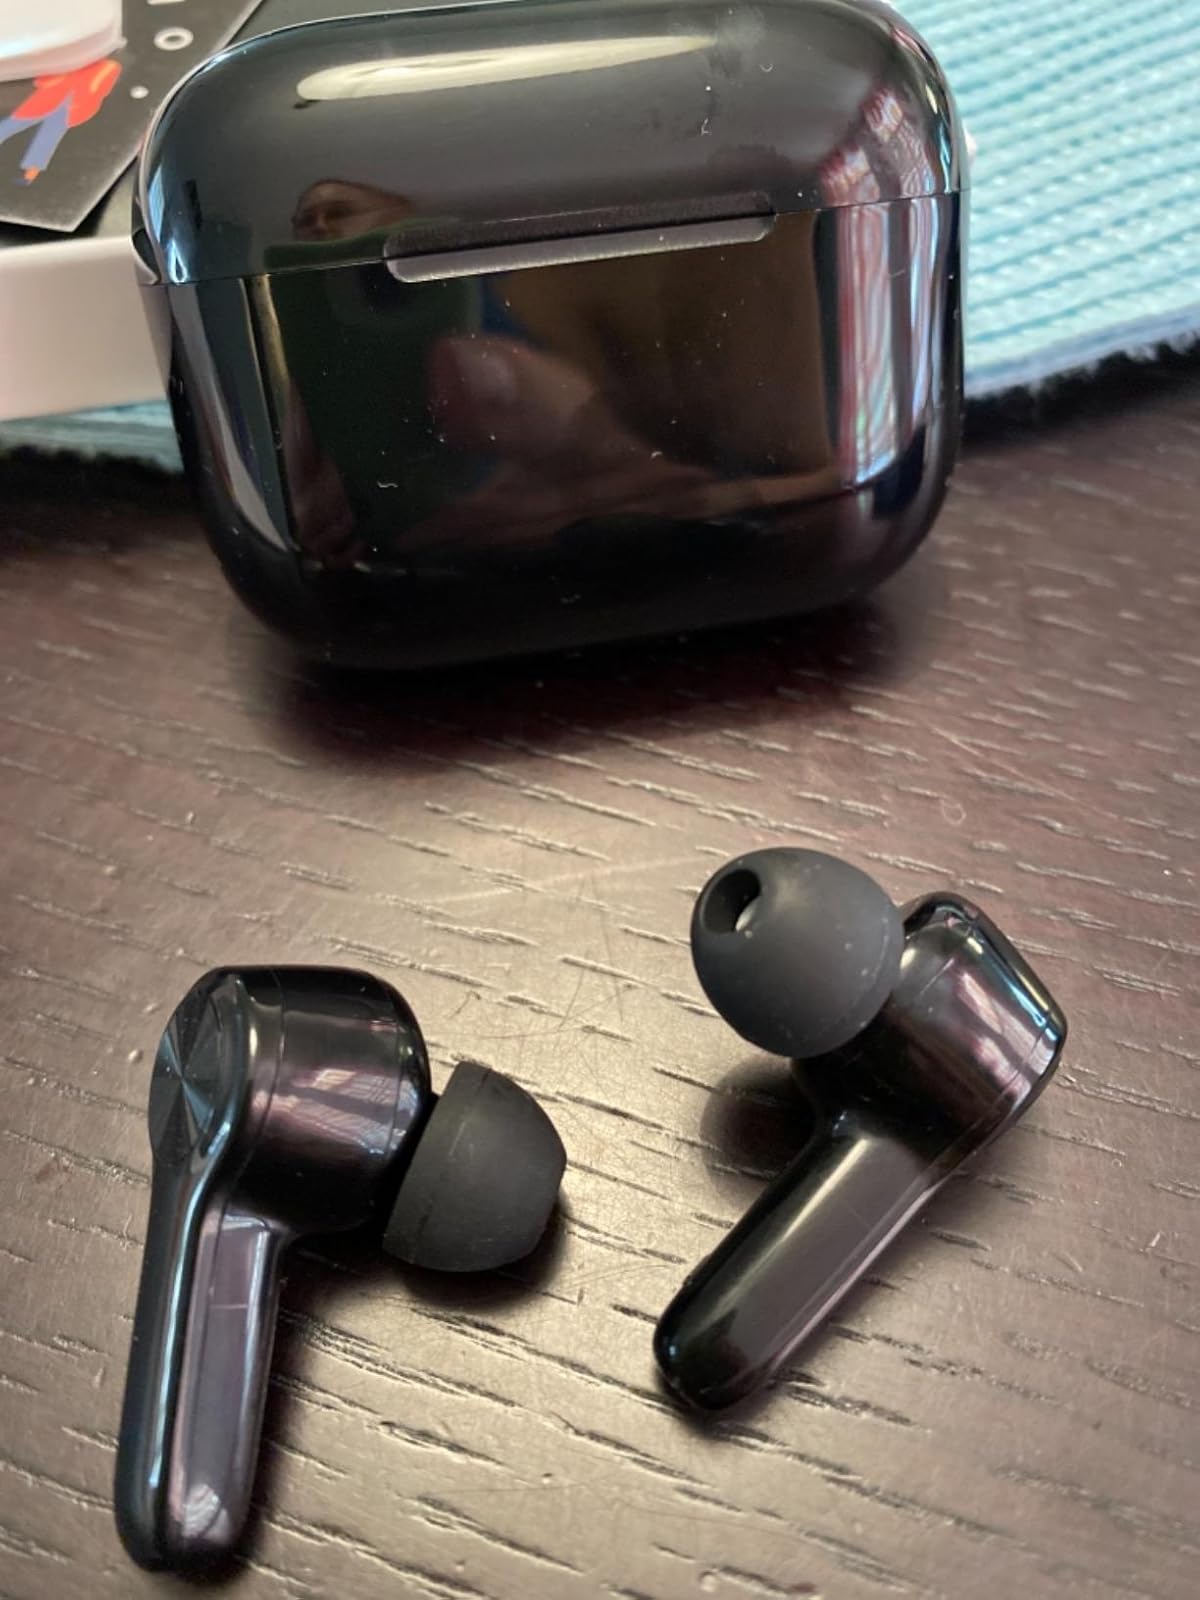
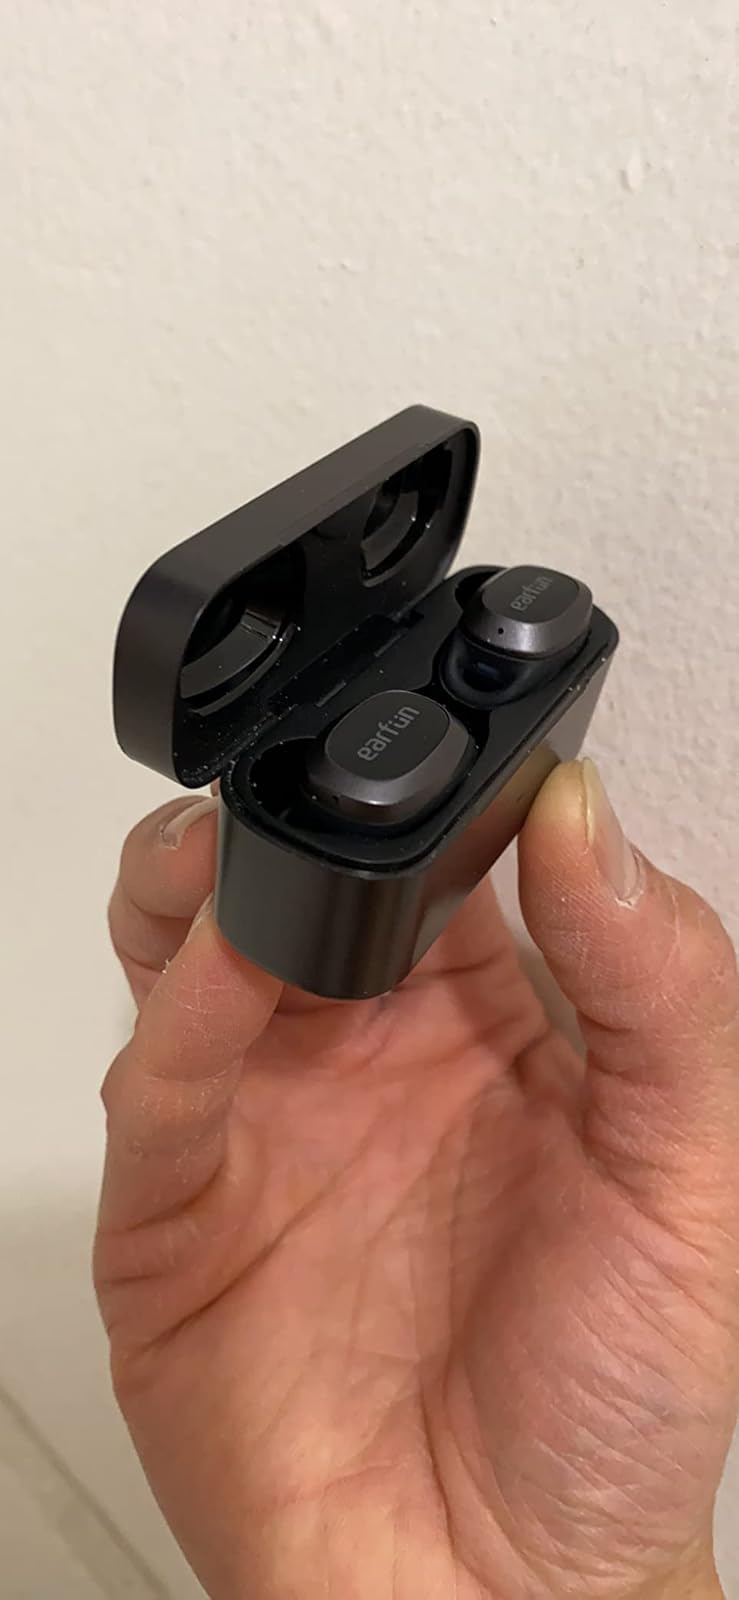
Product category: earbuds
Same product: no